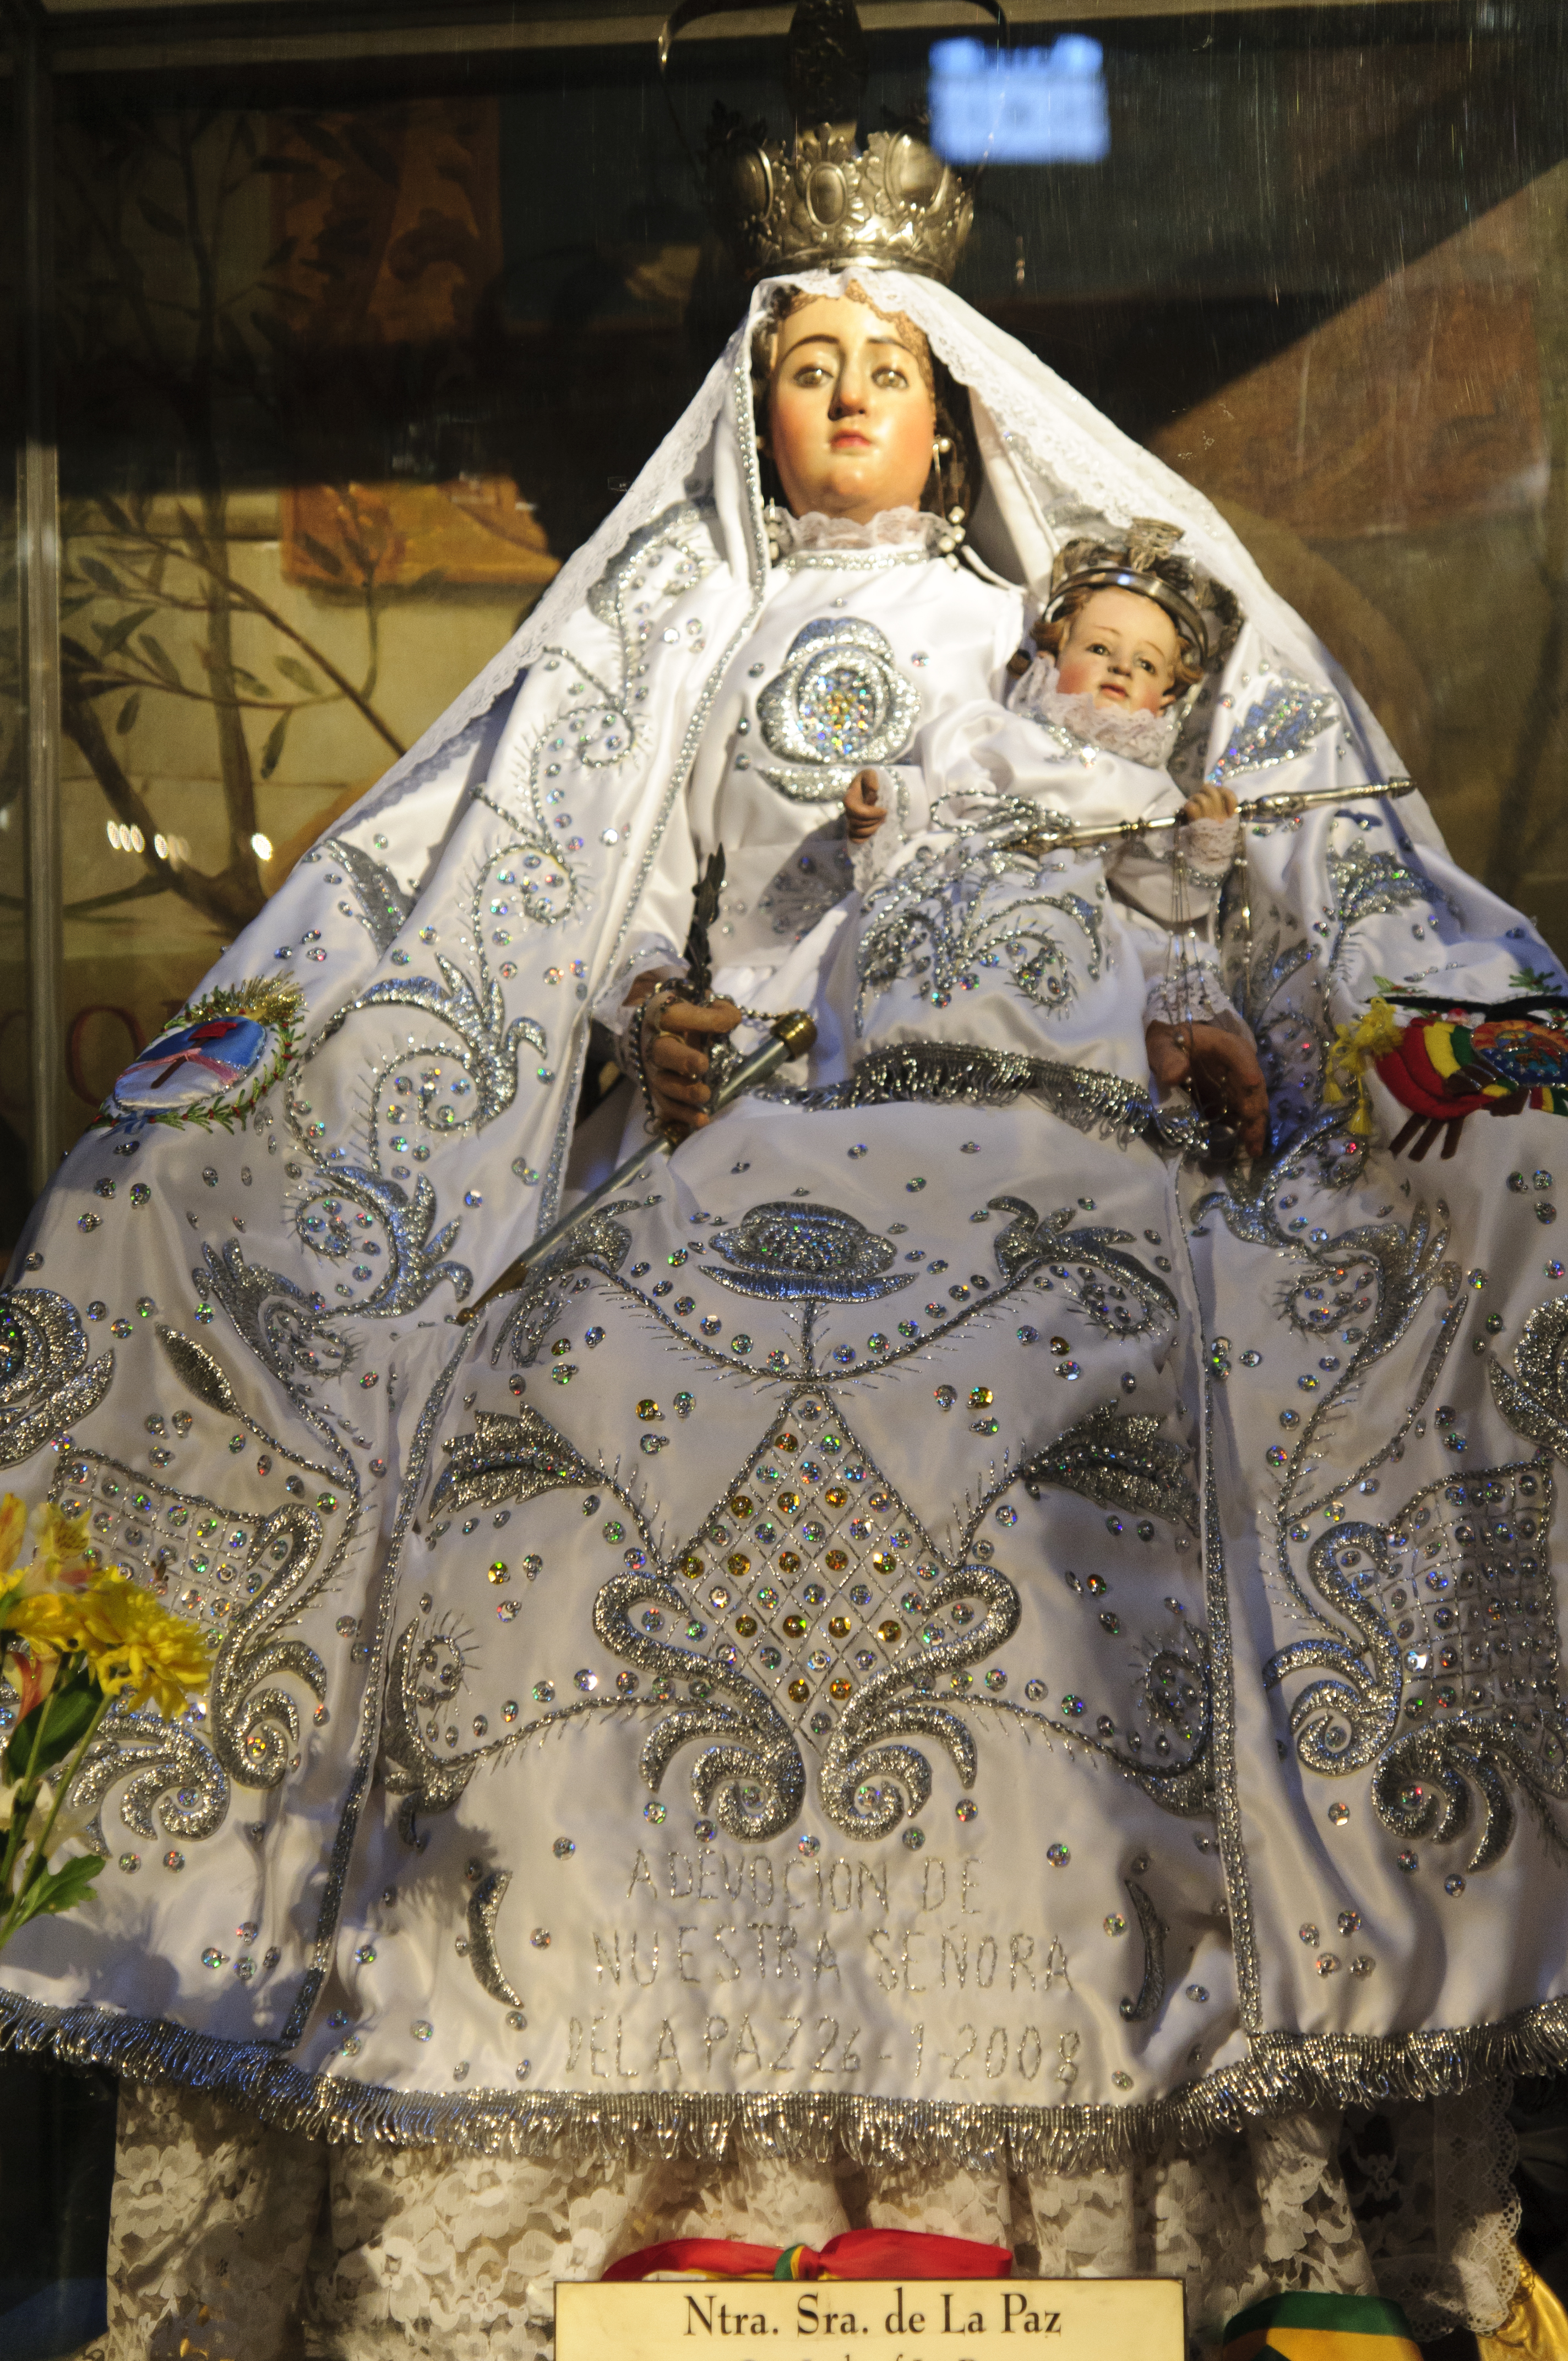
religion, nikon, monarch, art, temple, argentina, tradition, buenosaires, aires, d300, approved